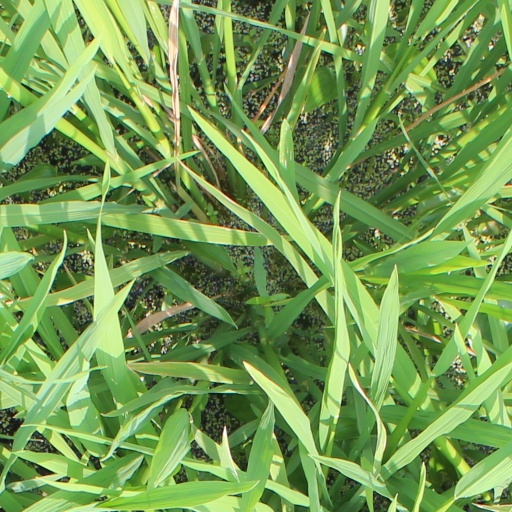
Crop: rice